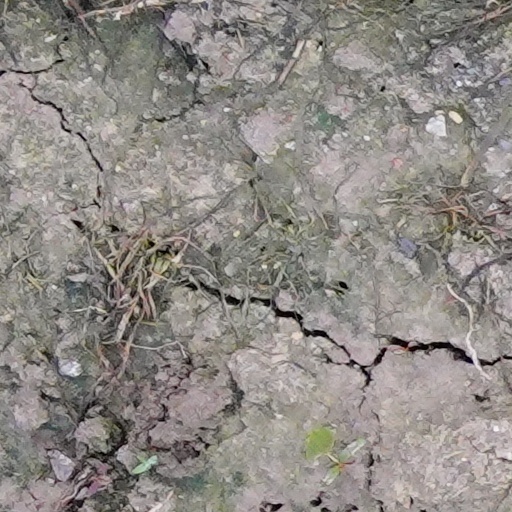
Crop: wheat